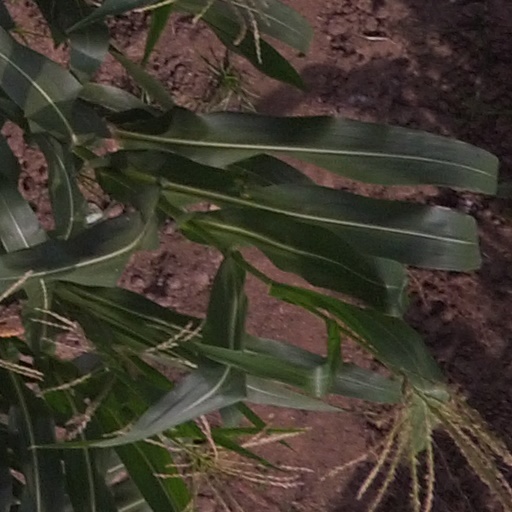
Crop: maize; corn